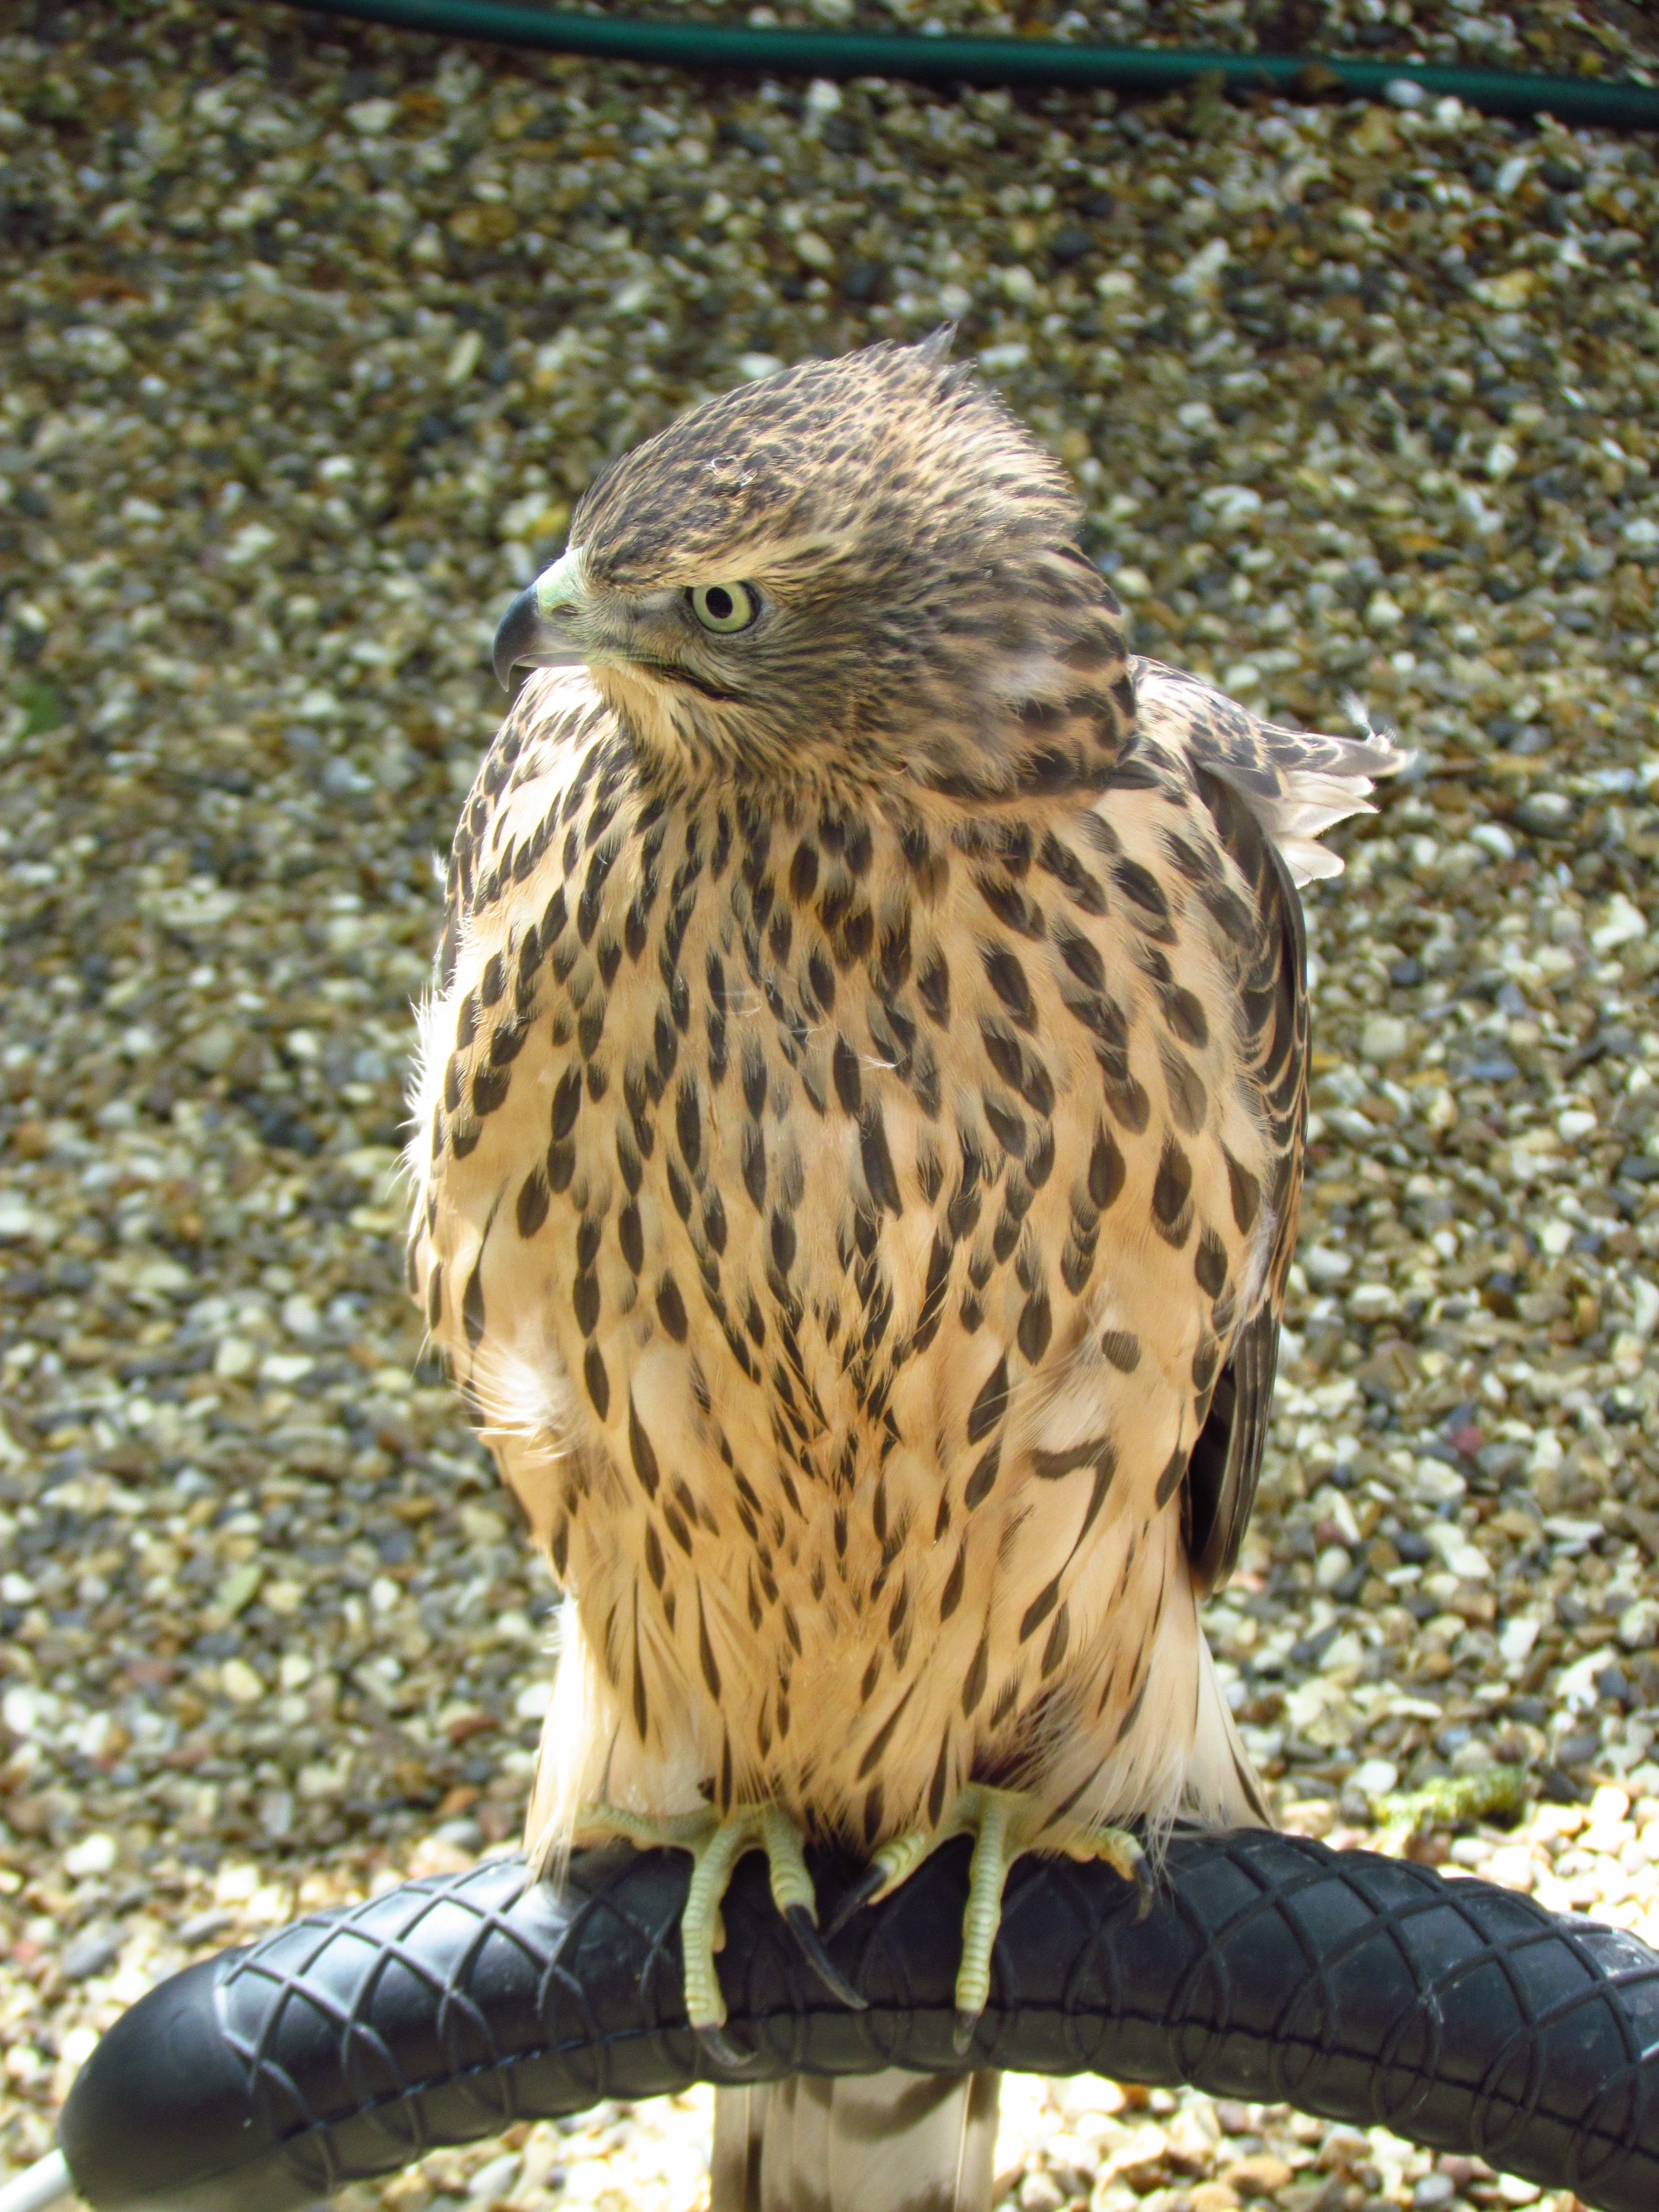
nature, bird, wing, animal, wildlife, beak, hawk, fauna, bird of prey, vertebrate, falcon, accipitriformes